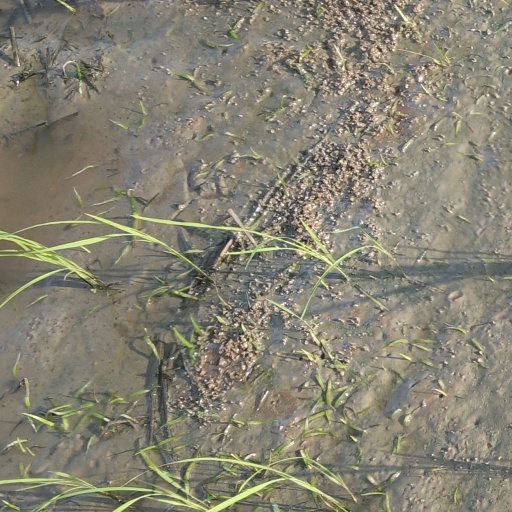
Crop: rice